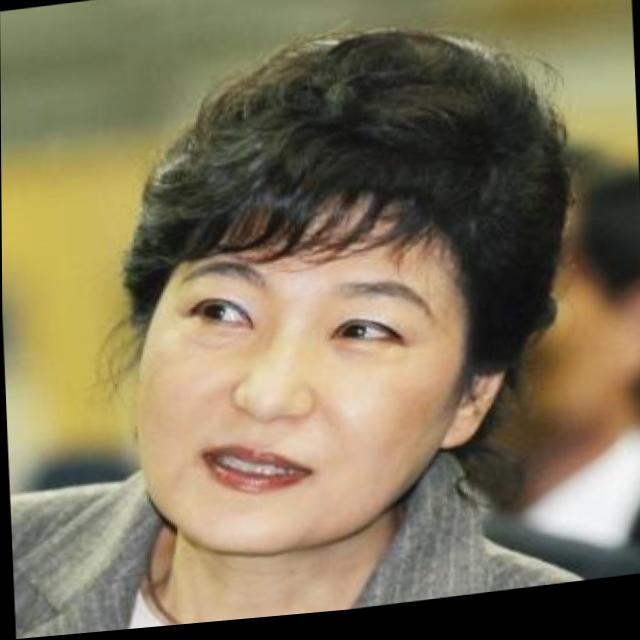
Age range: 45-64